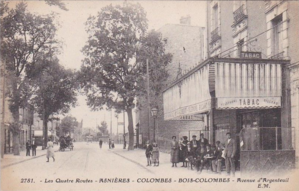
Carrefour des Quatre-Routes à Asnières-sur-Seine, dans les Hauts-de-Seine
Le carrefour des Quatre-Routes est une voie de circulation française située à Colombes, dans les Hauts-de-Seine, aux limites des communes de Bois-Colombes et d'Asnières-sur-Seine.